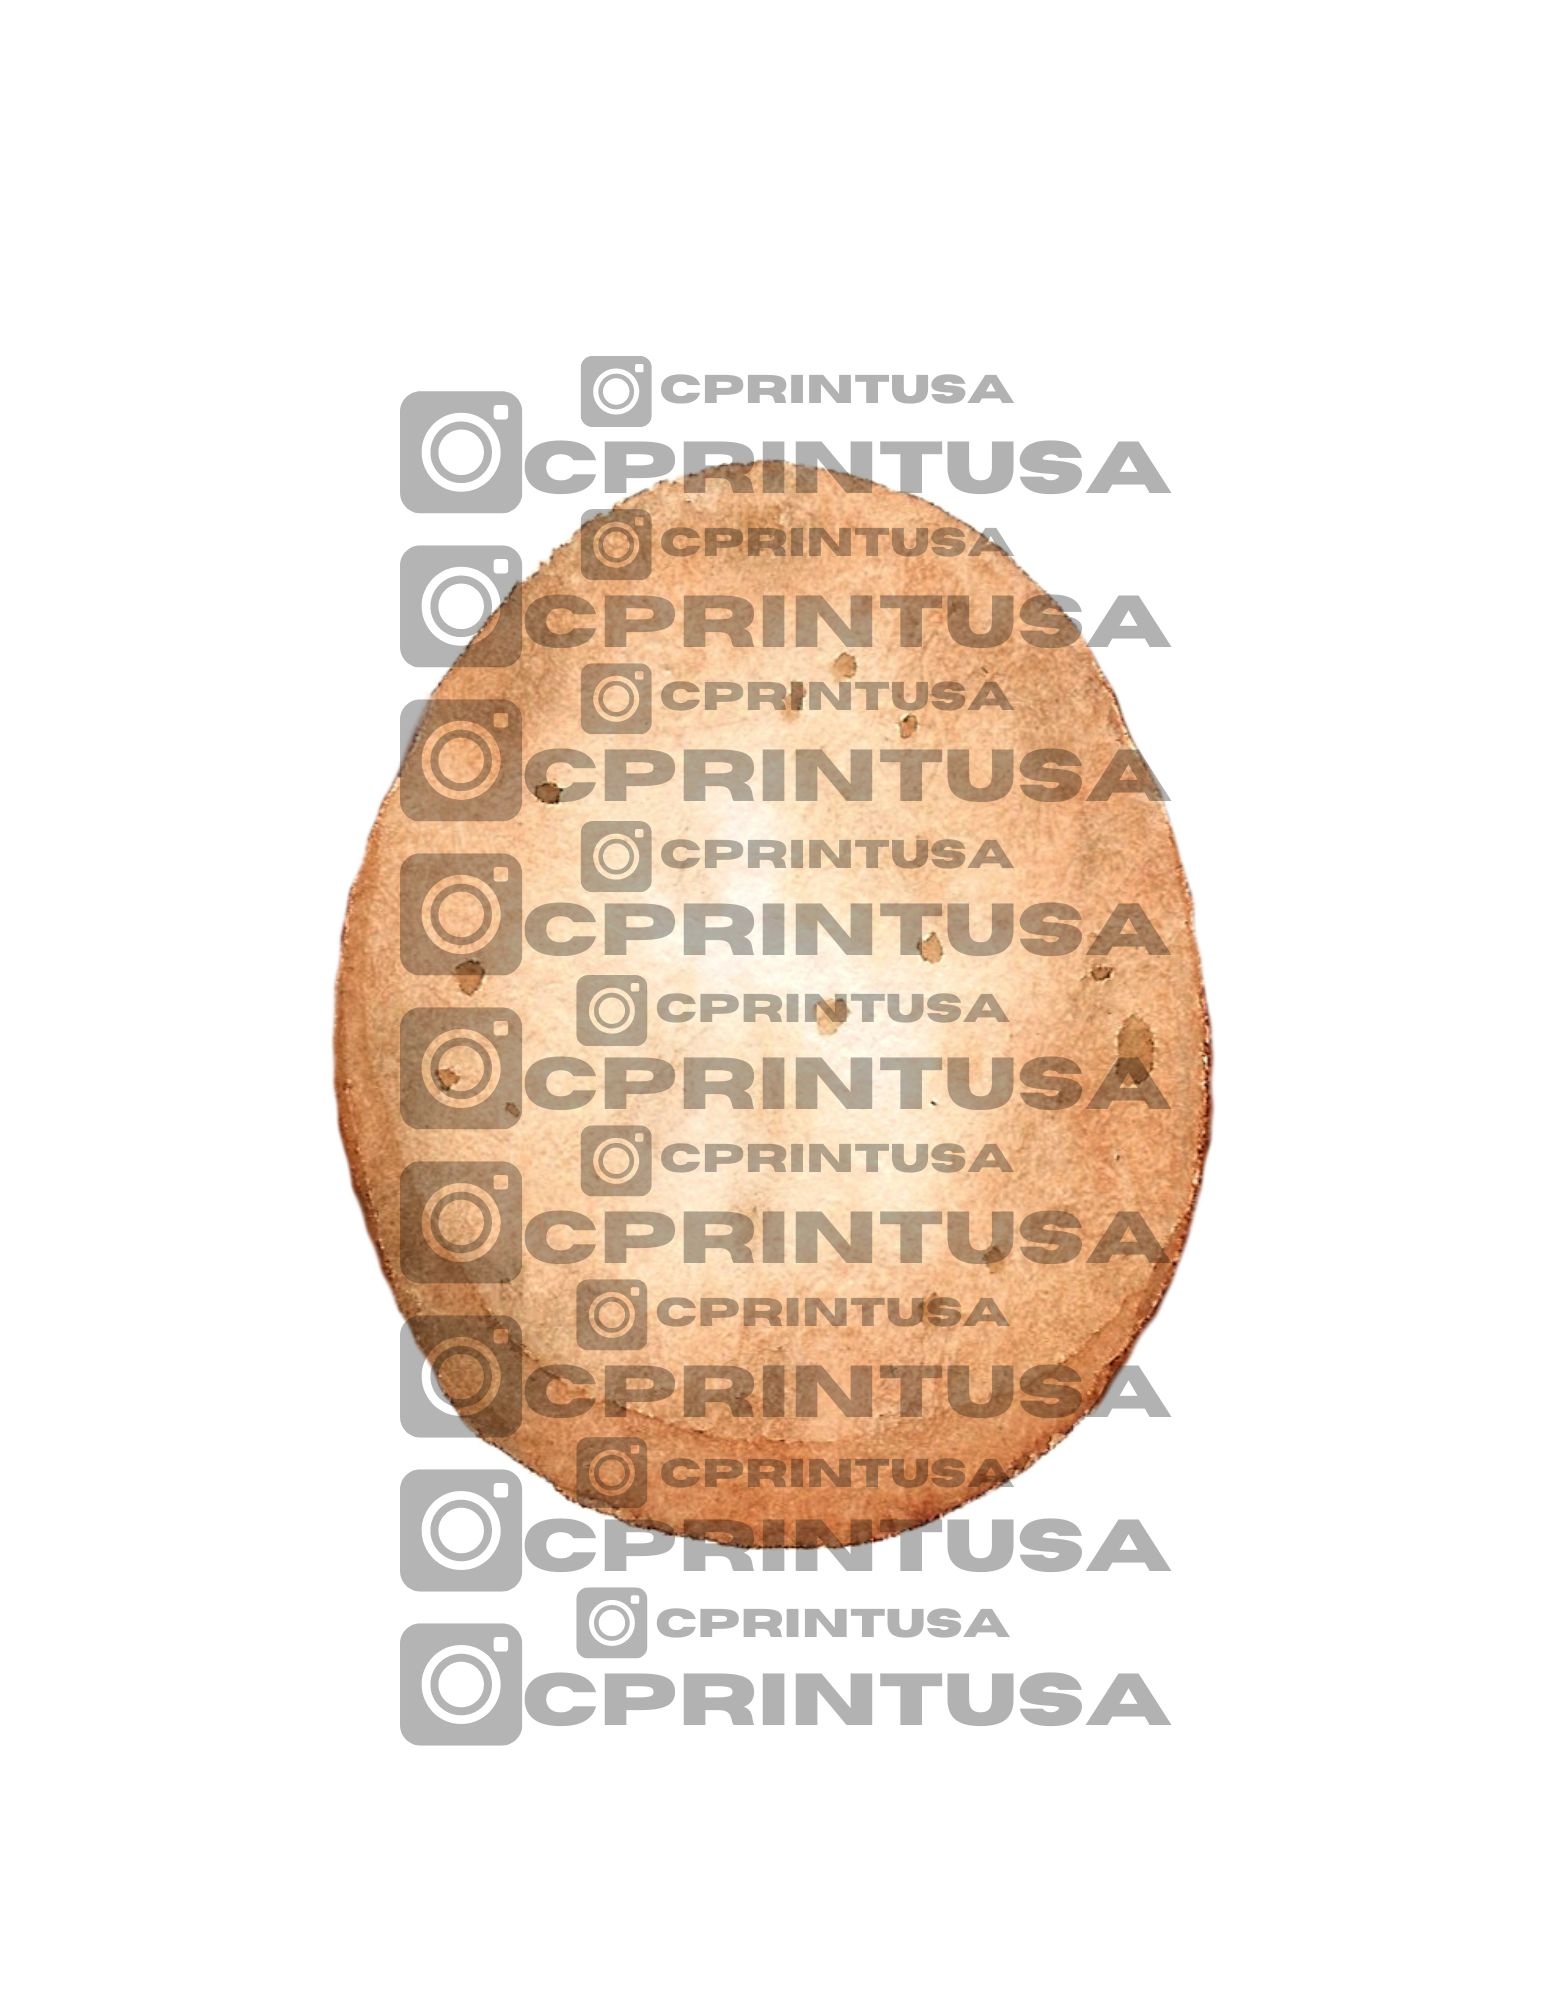
FARM CUT OUT
City Balloons Master Product Cut Out is a must-have for any party or event. With its high-definition printing and customizable designs, it will make a lasting impression on your guests. Perfect for themed parties and promotional events. ATTENTION : Orders must be placed 4 days in advance from pick up date or shipping in Texas. Please take not that shipping to other states takes from 3-5 business days.
Brand: City Balloons Houston
Category: Arts & Entertainment > Party & Celebration > Party Supplies > Inflatable Party Decorations